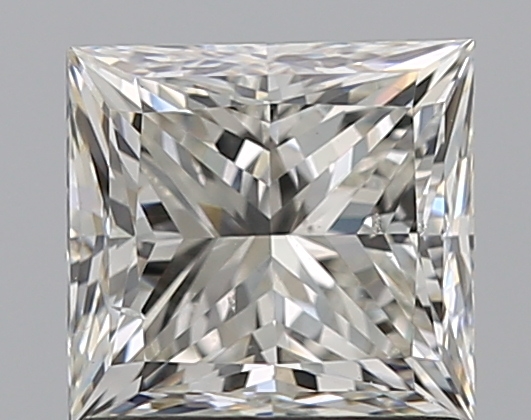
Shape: princess
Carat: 1.2
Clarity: SI1
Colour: J
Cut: GD
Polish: EX
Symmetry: EX
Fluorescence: M
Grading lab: GIA
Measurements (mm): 5.75 x 5.5 x 4.34